Joan Ganz Cooney

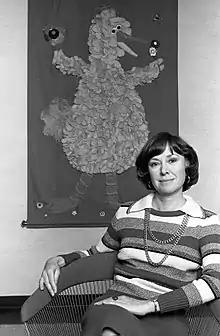
Joan Ganz Cooney, in her apartment, portrait by Lynn Gilbert, 1977, New York

In the winter of 1966, Cooney hosted what she called "a little dinner party" at her apartment near Gramercy Park. in attendance was her husband; her boss, Lewis Freedman; and Lloyd and Mary Morrisett, whom the Cooneys knew socially. Lloyd Morrisett was a mid-level executive at Carnegie Corporation (who later became its CEO), and was then responsible for funding educational research. The conversation turned to the possibilities of using television to educate young children; Morrisett raised the question, "Do you think television could be used to teach young children?" Cooney replied, "I don't know, but I'd like to talk about it." According to Davis, the party was the start of a five-decade-long professional relationship between Cooney and Morrisett. A week later, Cooney and Freedman met with Morrisett at the offices of Carnegie Corporation to discuss doing a feasibility study on creating an educational television program for preschoolers. Freedman was opposed to Cooney's involvement because he did not think she would be interested in a project that focused on children and because he did not want to lose her at WNDT, but she was chosen to do the study.